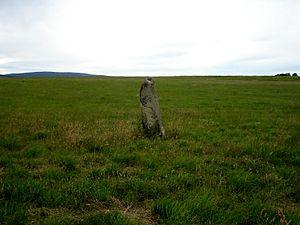
Les pierres pictes de Ross sont un ensemble de pierres travaillées par les Pictes, confédération de tribus présente dans le nord et le sud de l'Écosse de l'époque romaine au Xᵉ siècle. Un nombre important de ces pierres peut-être trouvé dans la région des Highlands de Ross, et en particulier dans la partie est, dite Easter Ross. La classification en classe et le nom des symboles sont ceux utilisés classiquement pour les Pierres Pictes.